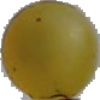
Label: white_grape